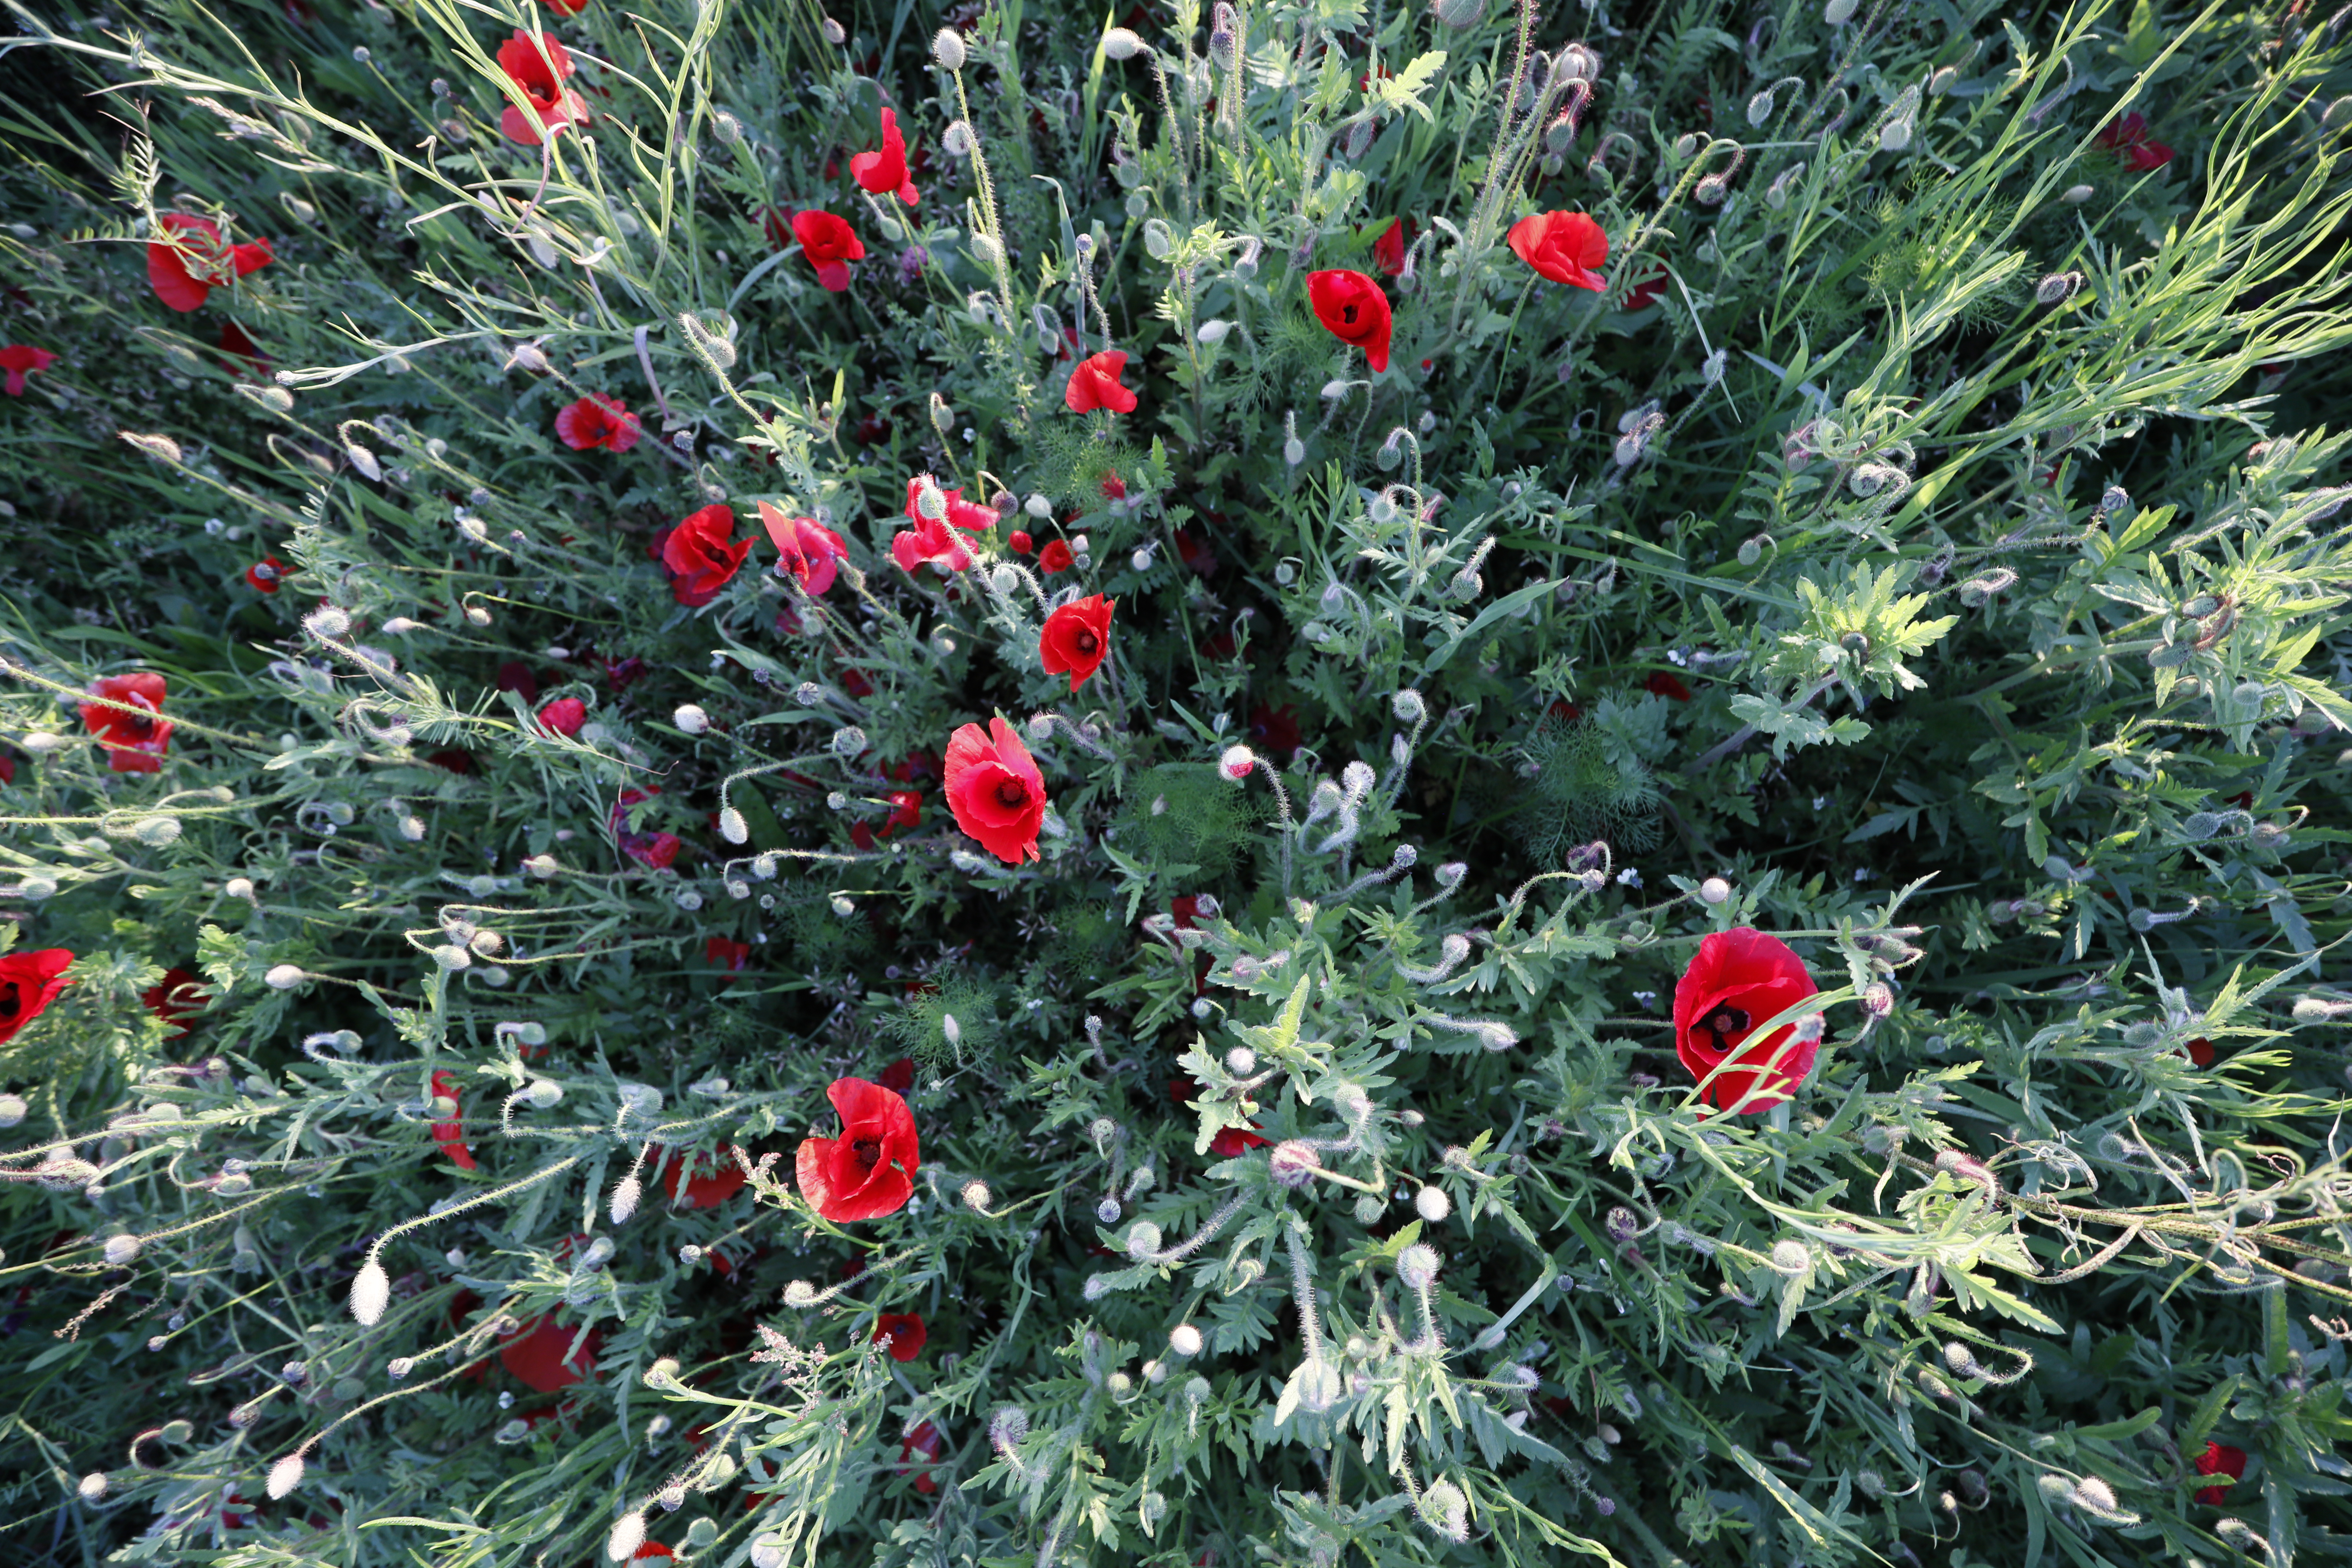
Plant species: Papaver rhoeas